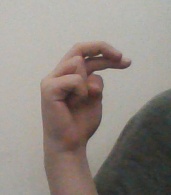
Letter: zay